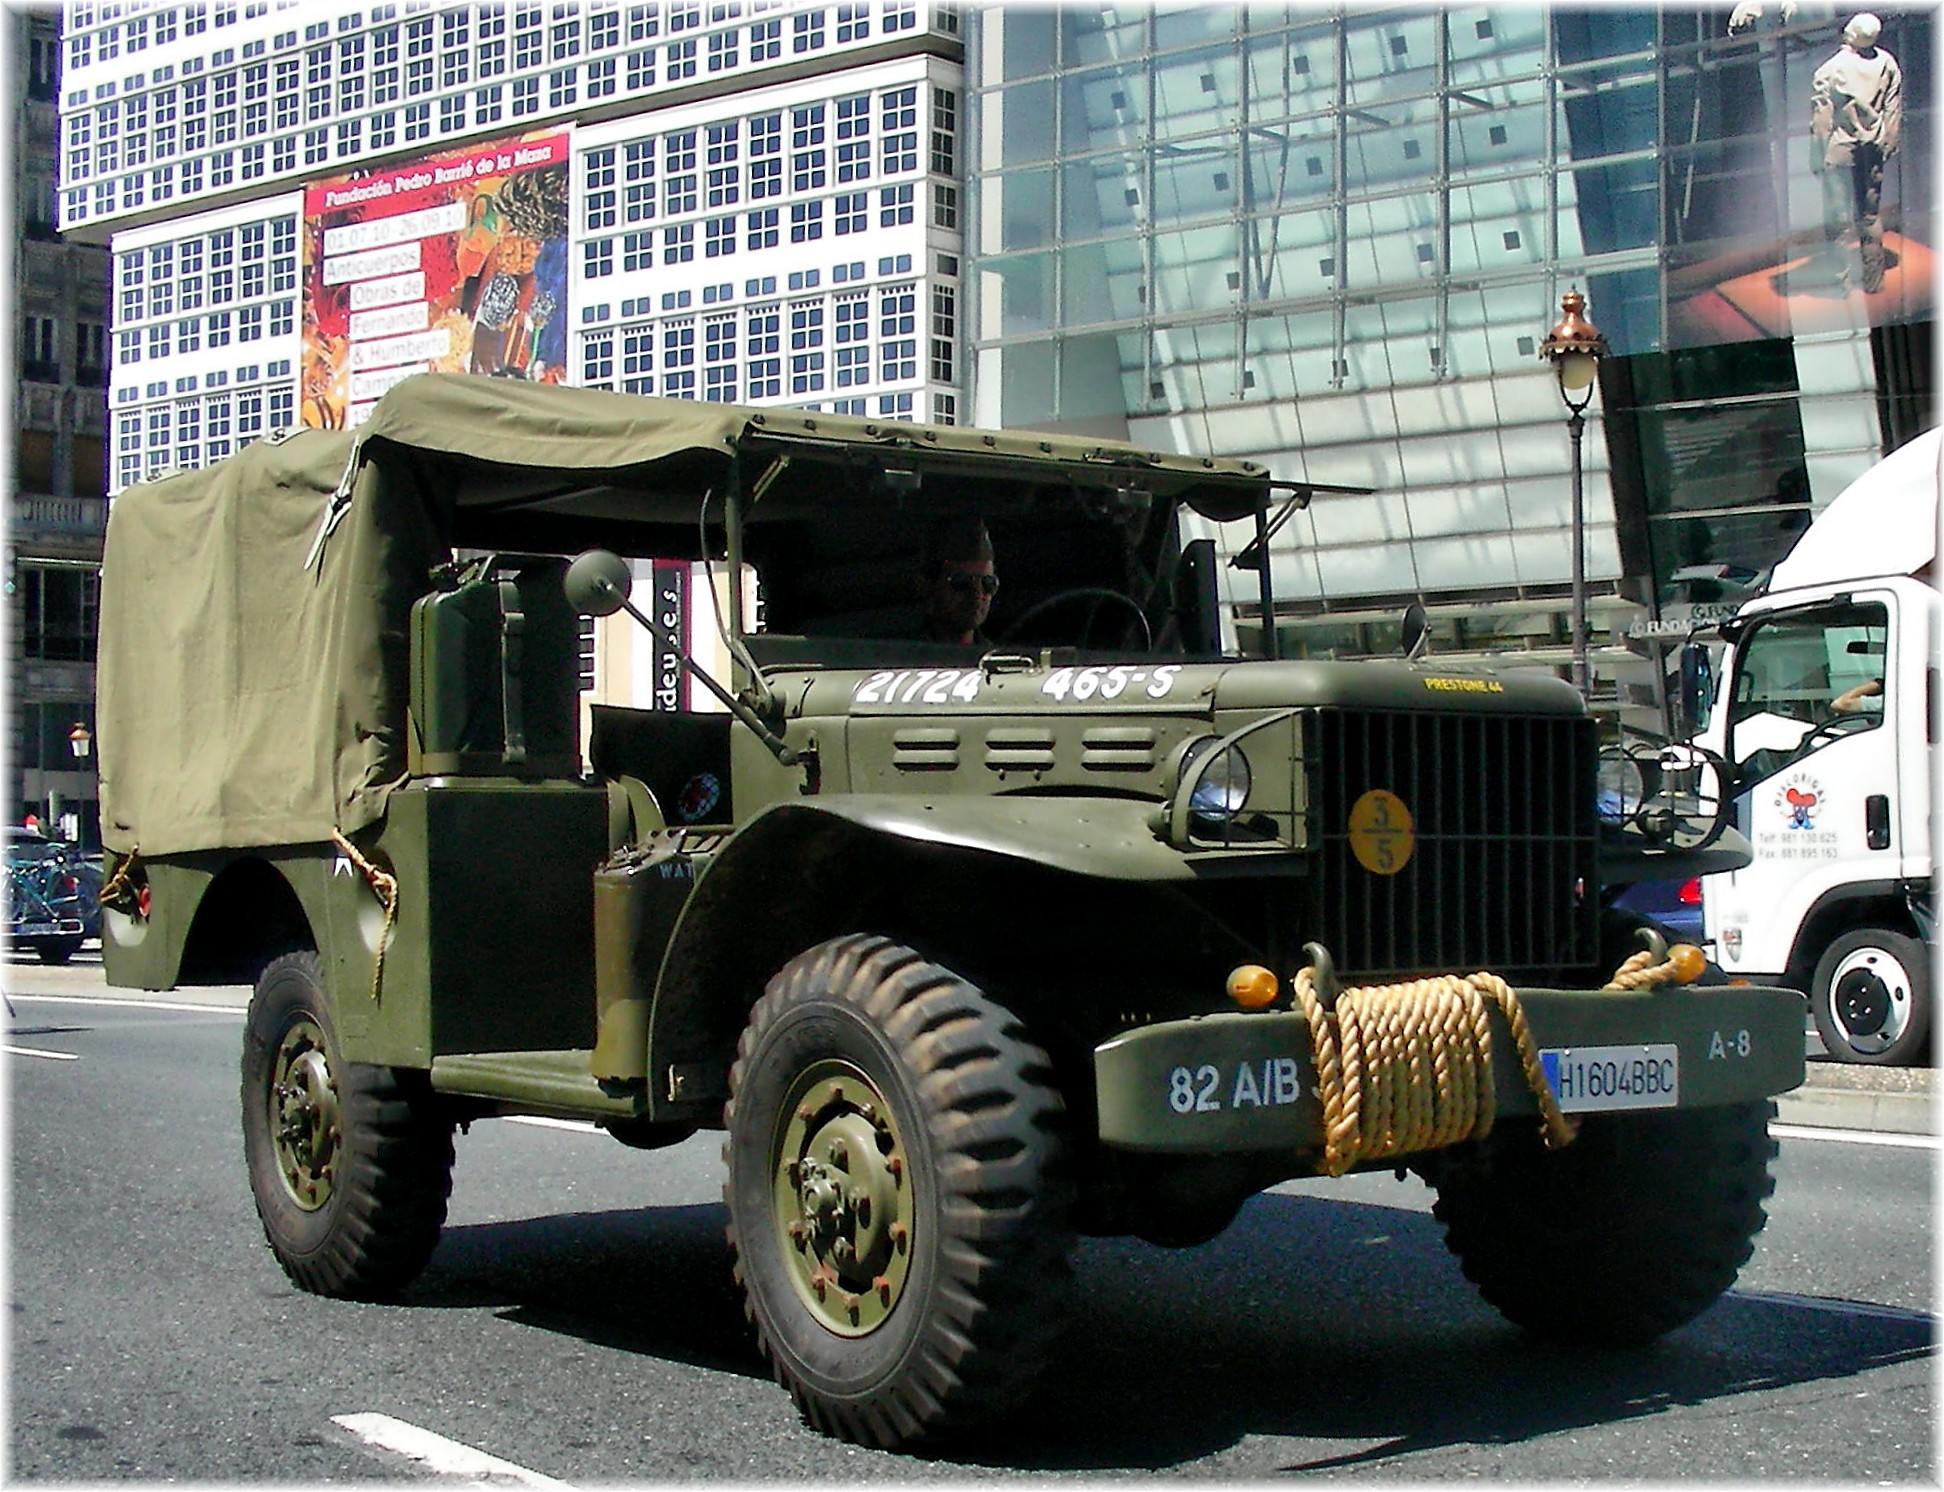
car, jeep, military, europe, truck, army, vehicle, motor vehicle, spain, europa, galicia, espana, galiza, vehiculos, urbe, gentes, ejercito, uniformes, militares, xentes, peole, acoru a, coru a, antique car, off road vehicle, land vehicle, automobile make, military vehicle